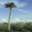
Label: palm_tree